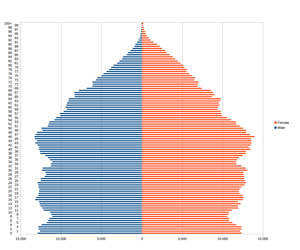
L'Irlande du Nord comptait 1 799 400 habitants en 2010. La densité de population moyenne était de 130 habitants au km².